Russian battleship Peresvet

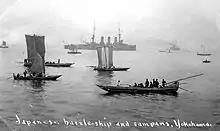
"Sagami" (center, rear) at anchor in Yokohama harbor during the Great White Fleet's visit, September 1908

"Peresvet" was refloated by Japanese engineers on 29 June 1905 and steamed under her own power to Sasebo Naval Arsenal, where she arrived on 25 August. She was renamed "Sagami", after the eponymous ancient province. She was classified as a first-class battleship on 25 August and arrived at Yokosuka Naval Arsenal on 16 September. Her repairs began on 30 September and continued until 20 July 1908, although she participated in the review of captured ships on 23 October 1905.